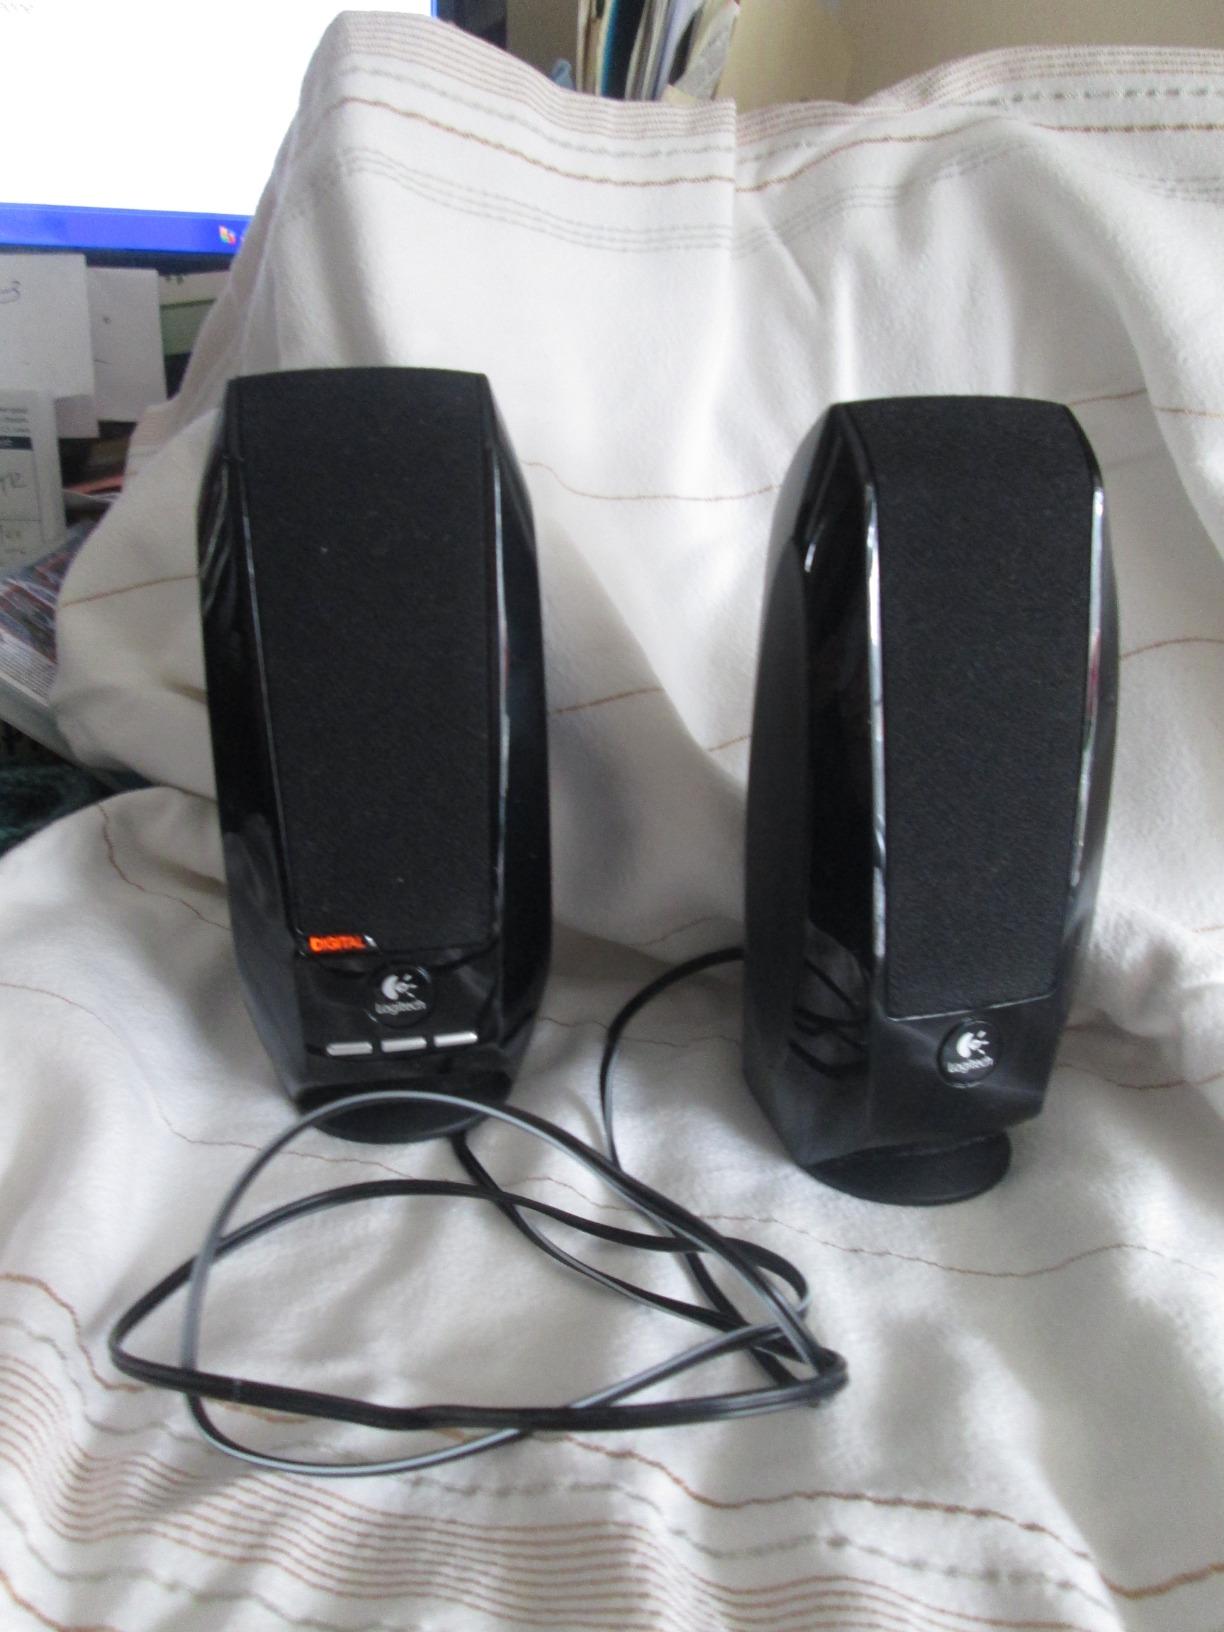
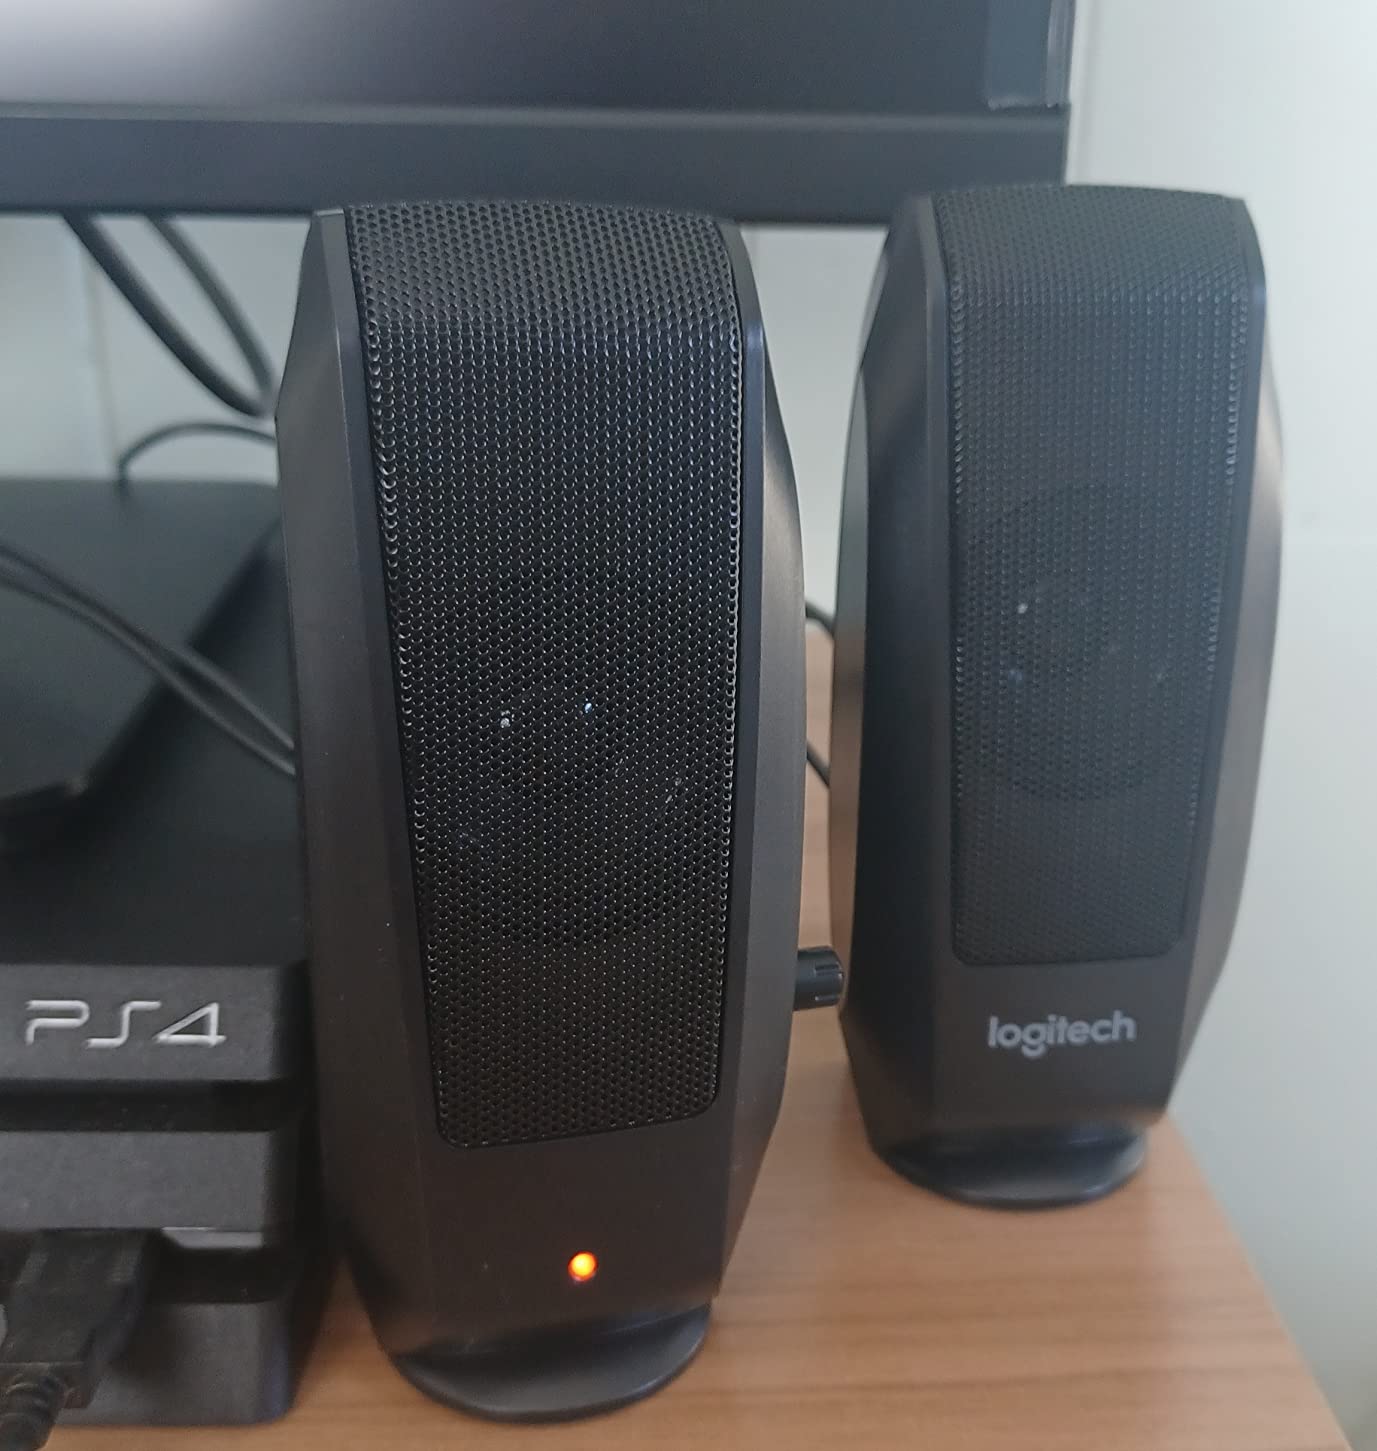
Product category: speaker
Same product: no